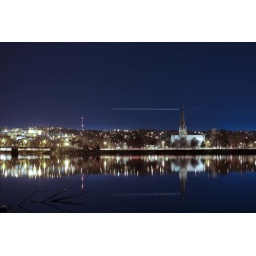
I did not notice the plane flying by when I framed my shot...made for an interesting reflection in the water.